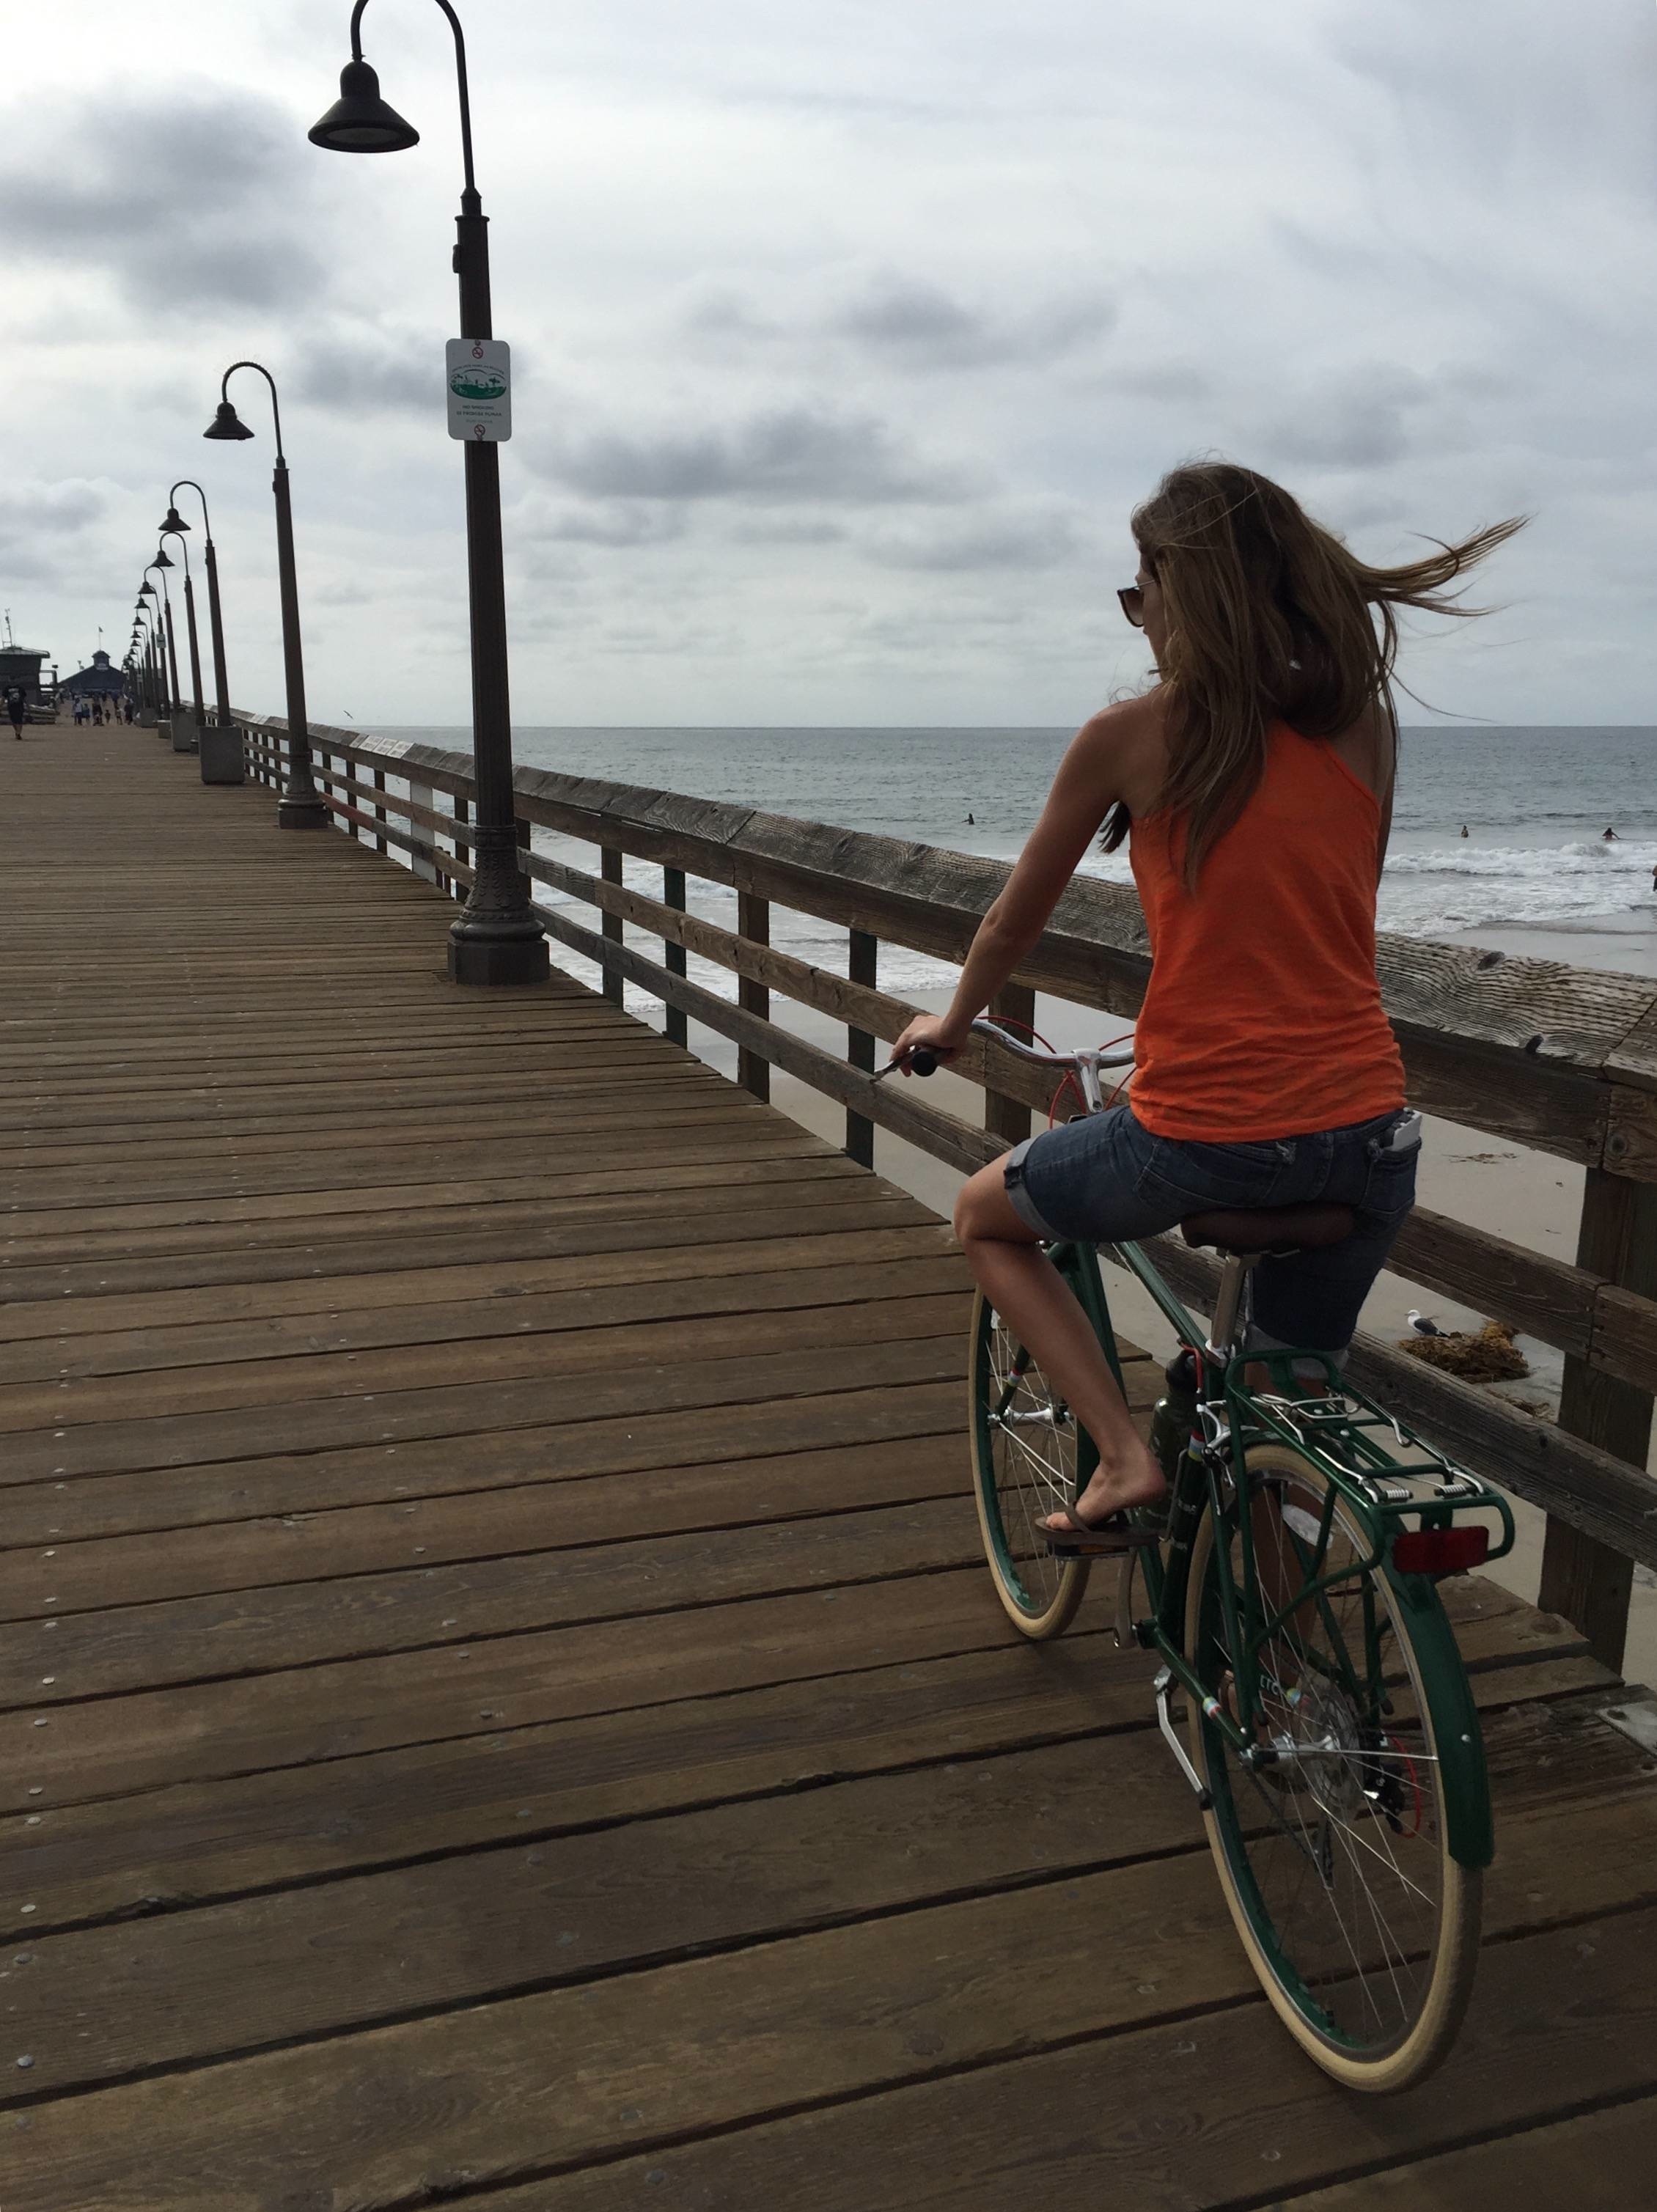
sea, boardwalk, bicycle, walkway, vehicle, sports equipment, mountain bike, cycling, sports